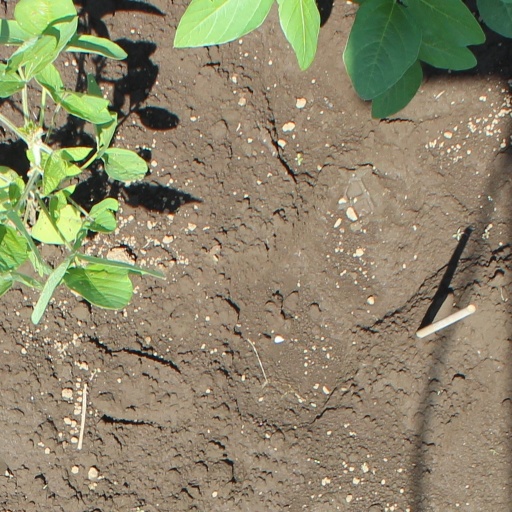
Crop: soybean